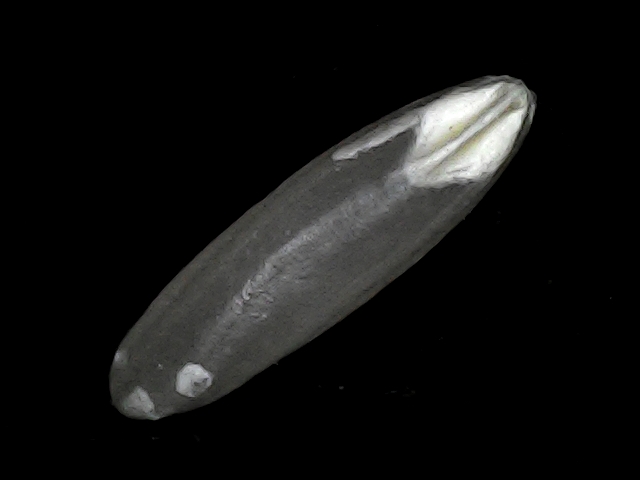
Rice variety: BRRI102